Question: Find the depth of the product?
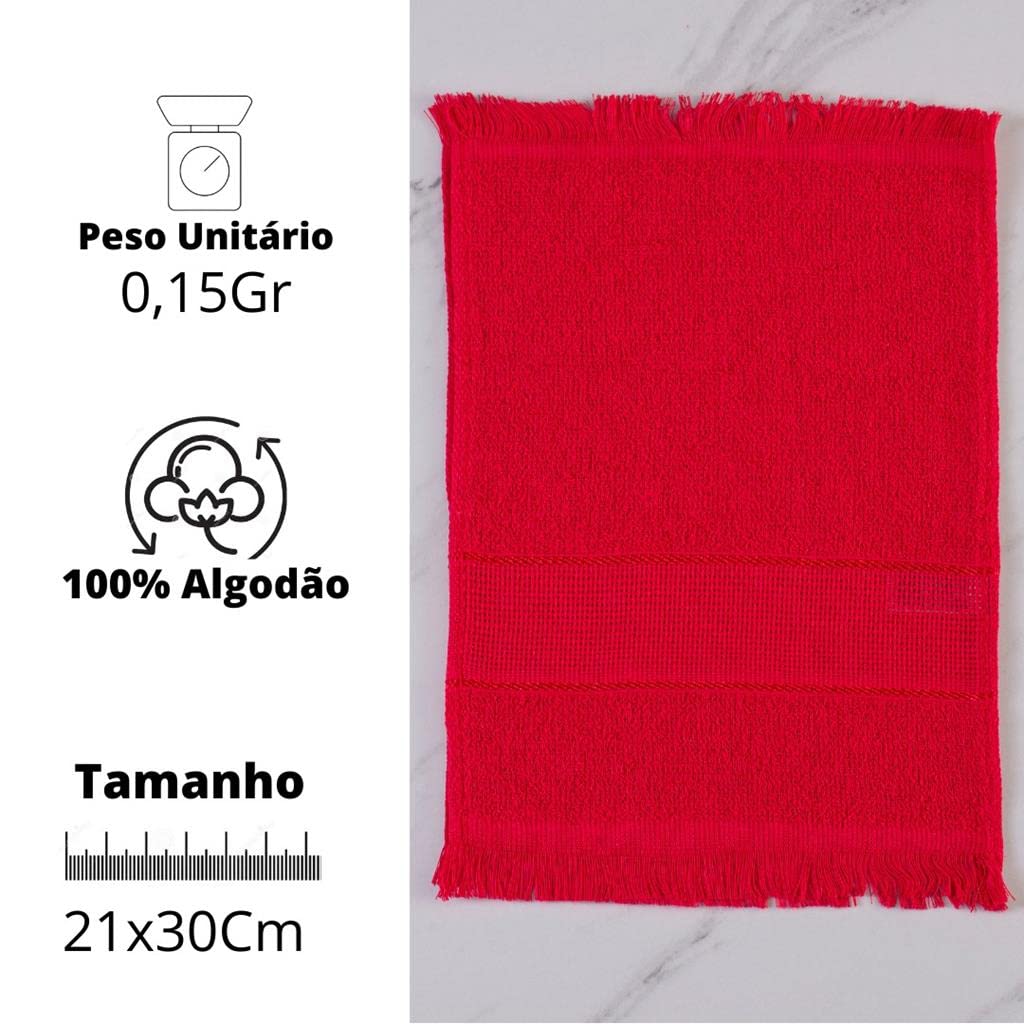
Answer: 30.0 centimetre